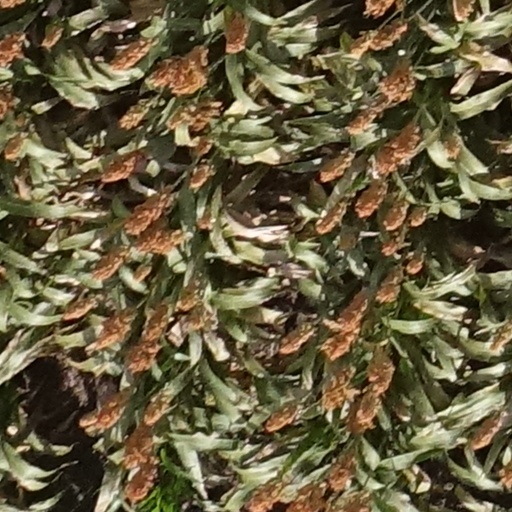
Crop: sorghum